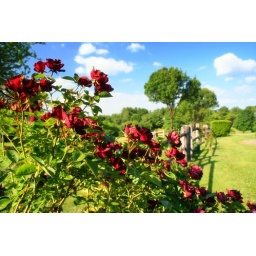
red roses on my fence in all their saucy splendor